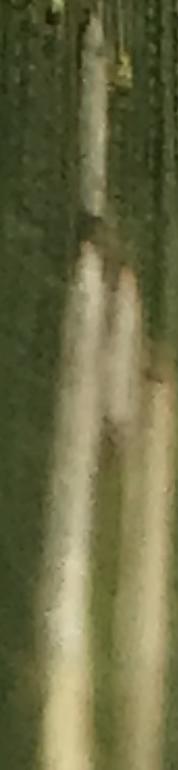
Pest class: cereal_leaf_beetle